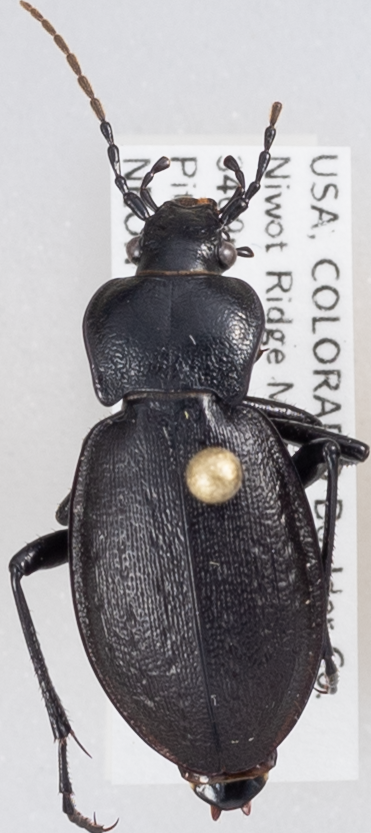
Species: Carabus taedatus
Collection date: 2018-07-31
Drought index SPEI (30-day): -0.556
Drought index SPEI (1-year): -0.62
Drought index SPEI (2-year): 0.23